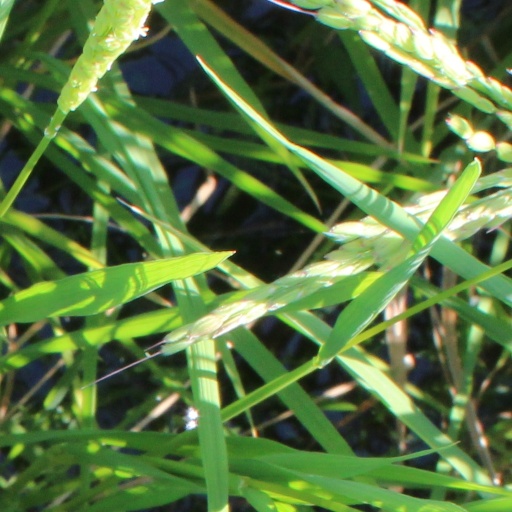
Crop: rice